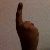
The image shows a hand gesture representing the number 1 in Indian Sign Language.